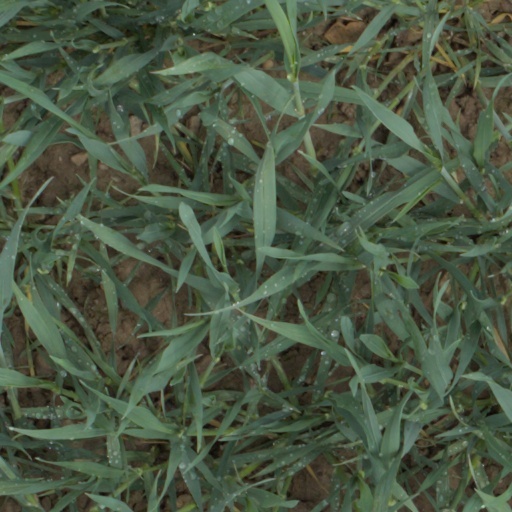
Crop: wheat